GURPS Players' Book

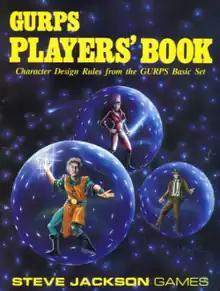
Cover art by Guy Burchak, 1988

GURPS Players' Book is a supplement published by Steve Jackson Games in 1988 for the role-playing game system "GURPS" ("Generic Universal Role-Playing System").